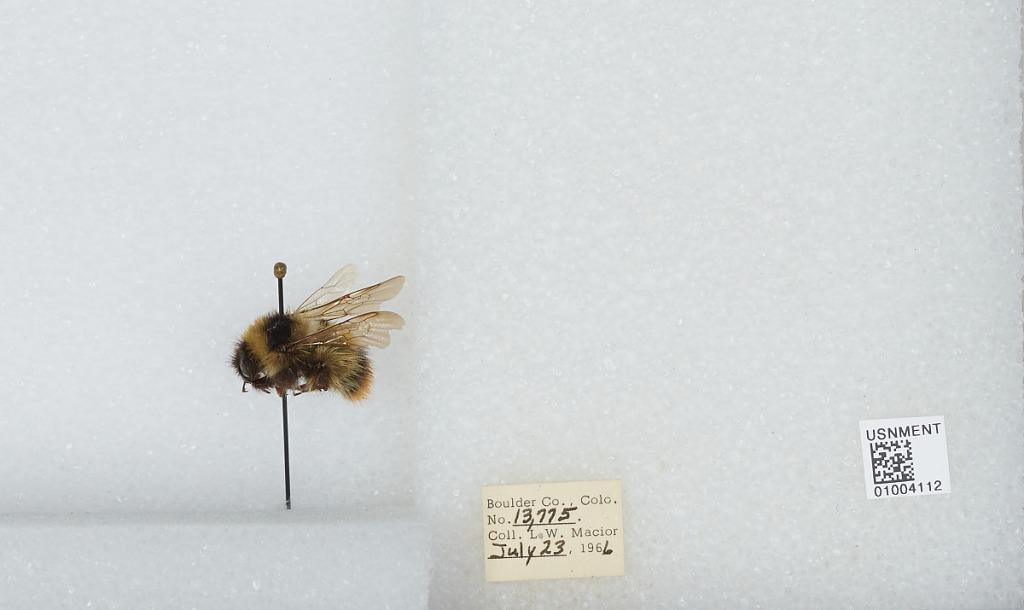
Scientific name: Bombus (Alpinobombus) balteatus Dahlbom
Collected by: L. Macior
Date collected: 1966-7-23
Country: United States
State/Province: Colorado
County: Boulder
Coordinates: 40.0275, -105.252